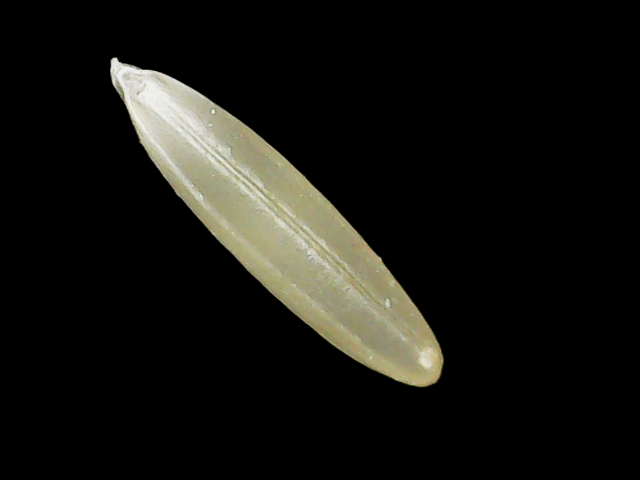
Rice variety: Binadhan25